Lost Odyssey

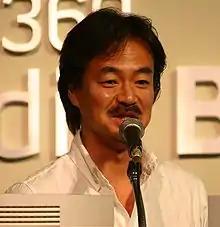
Scenario writer and project supervisor Hironobu Sakaguchi at the 2006 Tokyo Game Show

The development of "Lost Odyssey" was first proposed to Microsoft Game Studios by "Final Fantasy" creator Hironobu Sakaguchi. The first discussions began in 2003. It was a collaboration between Mistwalker, an independent game studio set up by Sakaguchi in 2004, and Microsoft. It was initially an internal project by Microsoft's Japanese studio with Sakaguchi, but development ran into difficulties. The video game company Feelplus, which formed one part of AQ Interactive was brought in to assist with the game's development. The staff of Feelplus included a large number of developers from the defunct "Shadow Hearts" developer Nautilus, and staff members from "The Legend of Dragoon" and "Phantom Dust". Among the shared staff were art director Takamasa Ohsawa. They also included developers from Microsoft Game Studios Japan and Sega. Further freelance staff were also brought in. Development started in 2004 and lasted three and a half years. Mistwalker handled the story, world building and character design, Feelplus developed the actual product, while Microsoft Japan provided funding, project management, production and testing. While development started with ten people, at development's peak it was at 150. The game's respective director and technical director, Daisuke Fukugawa and Katsuhisa Higuchi, had previously worked at Square Enix. Sakaguchi was fairly closely involved during the initial development, but during later phases he took a more hands-off supervisory approach.